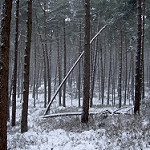
Scene: Outdoor